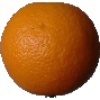
Label: Orange 1